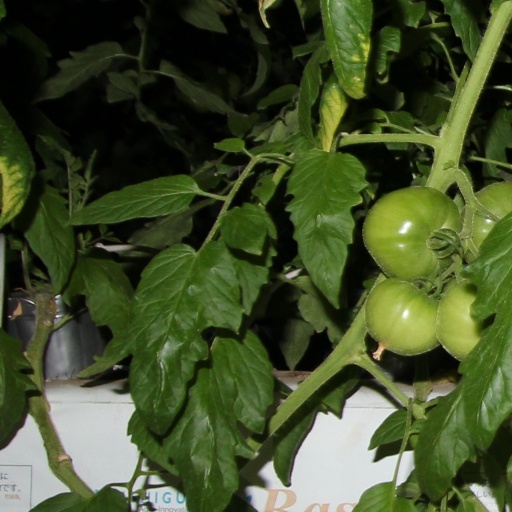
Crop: tomato